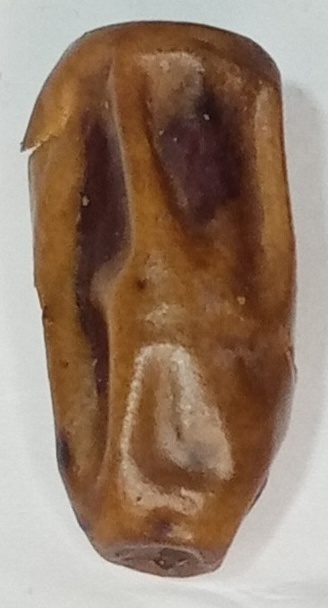
Variety: gajar
Size: medium
Grade: grade-3